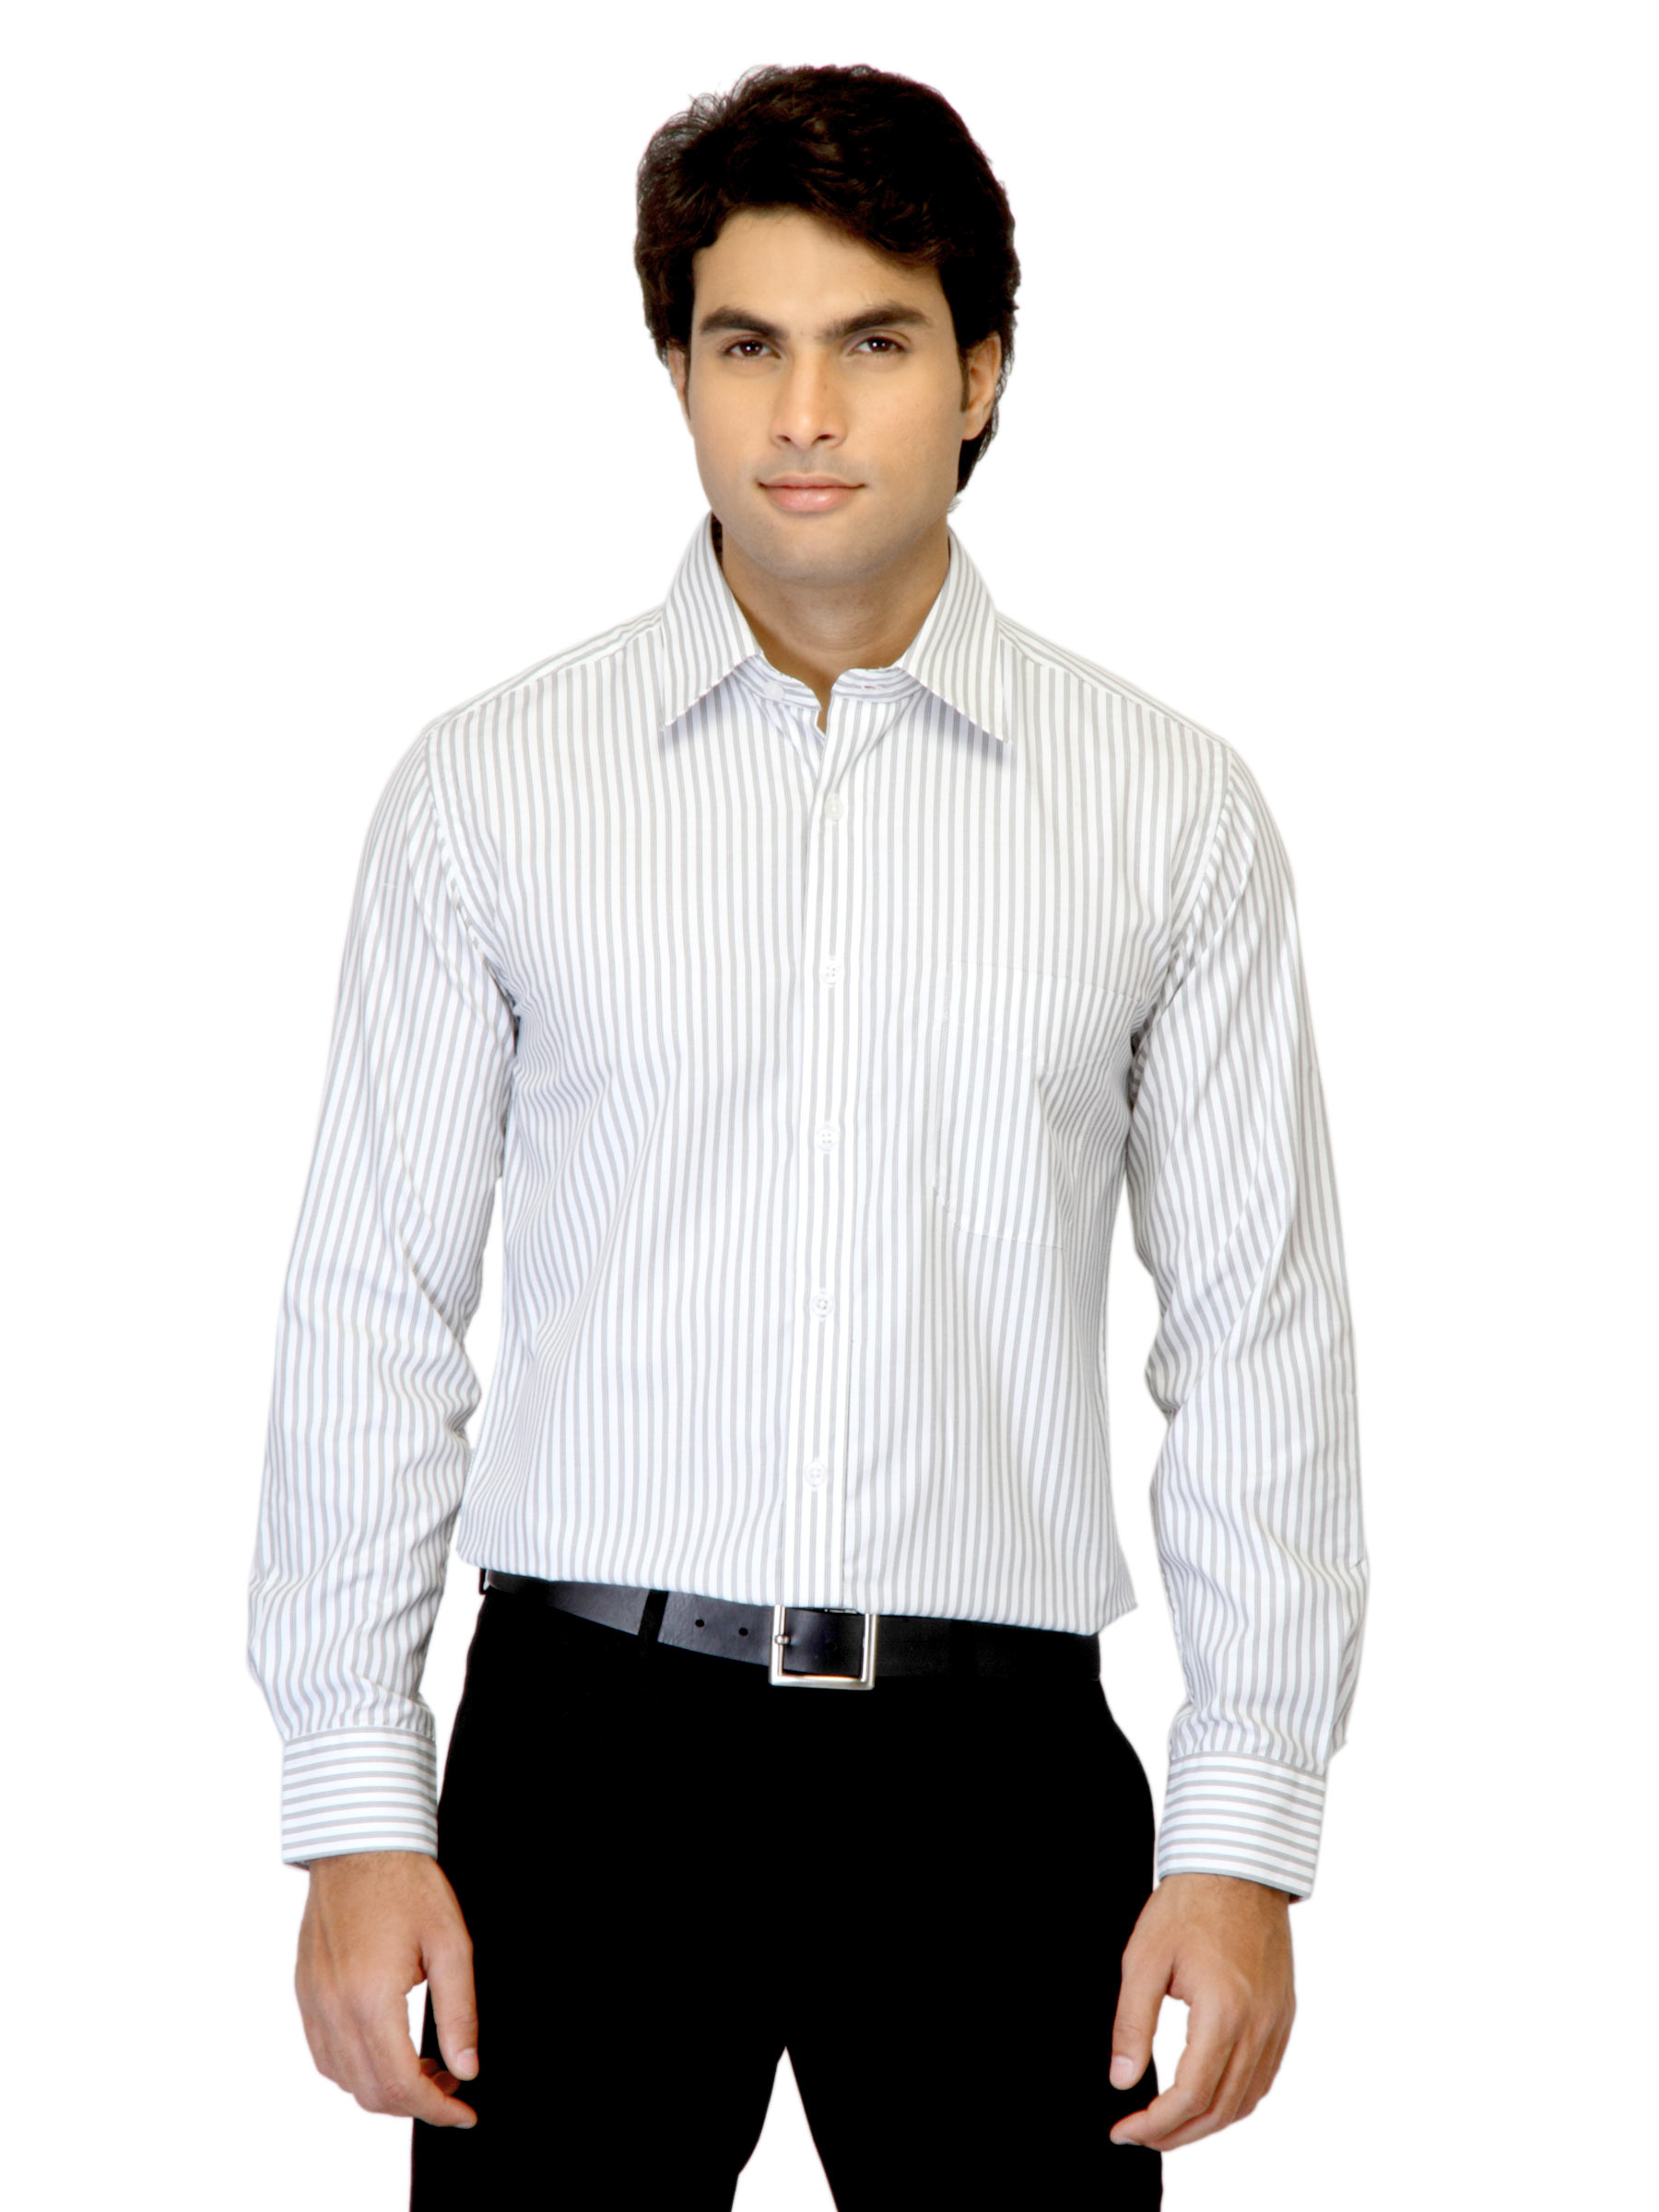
Mark Taylor Men Striped White Shirt
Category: Apparel / Topwear / Shirts
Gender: Men
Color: White
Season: Summer 2012
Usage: Formal